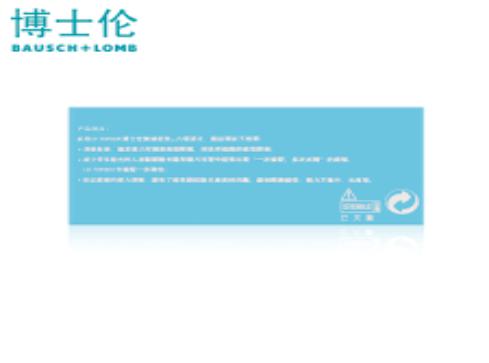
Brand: bauschlomb-1
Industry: Medical